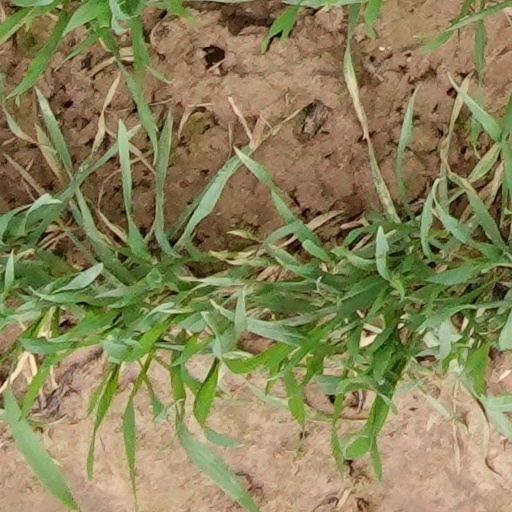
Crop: wheat